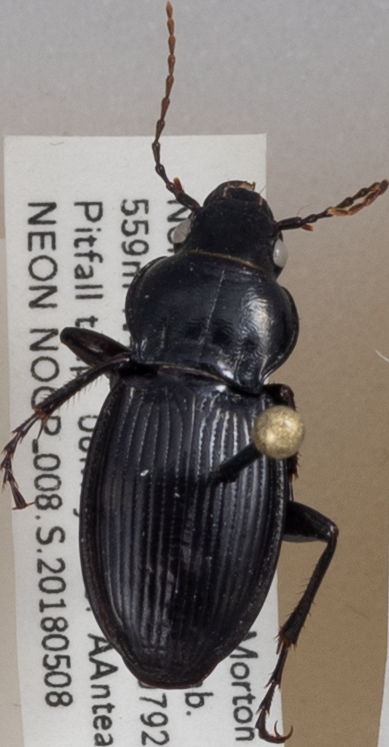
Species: Cyclotrachelus torvus
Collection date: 2018-05-08
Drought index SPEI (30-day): -0.264
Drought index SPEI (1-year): -0.492
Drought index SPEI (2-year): -0.24